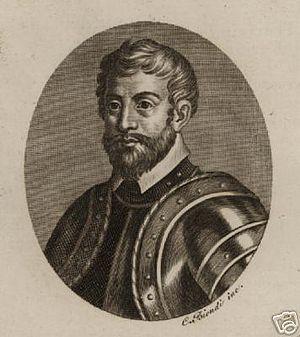
Ruggero da Fiore, Rutger von Blum, Roger de Flor ou Rontzerius, né à Brindisi vers 1267 et mort assassiné à Andrinople le 30 avril 1305, est un condottiere mercenaire italien et un chef des Almogavres.